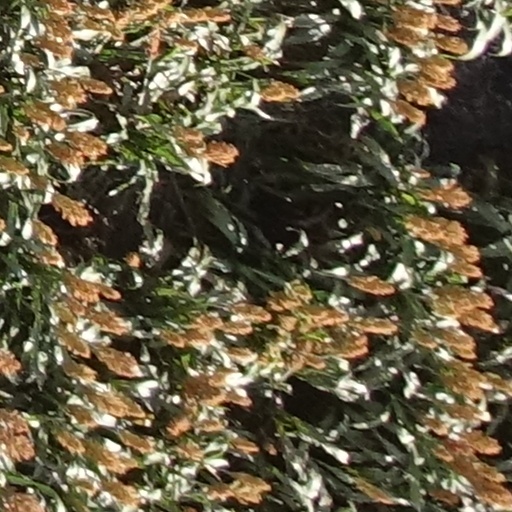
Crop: sorghum